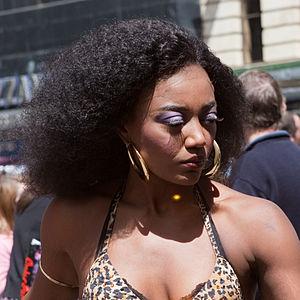
Patina Renea Miller, née le 6 novembre 1984 à Pageland en Caroline du Sud, est une actrice et chanteuse américaine.